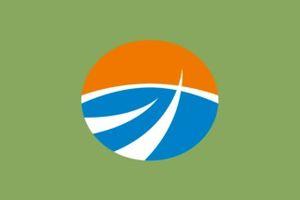
Omaezaki est une ville située dans la préfecture de Shizuoka, au Japon.